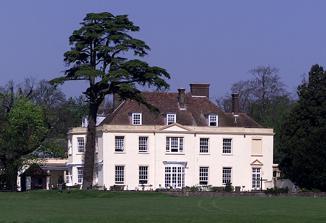
Building: Stocks House
Country: United Kingdom
Year built: 1773
Mansion in Aldbury, Hertfordshire, England This article is about the building in Hertfordshire, England, UK. For a facility housing a shares trading venture, see stock exchange and stock market . Stocks House Stocks House, pictured in around 1995 Location of Stocks House in Hertfordshire Former names La Stok General information Type English country house Architectural style Neoclassical Town or city Aldbury , Hertfordshire Country United Kingdom Coordinates 51°48′38″N 0°36′20″W / 51.81056°N 0.60556°W / 51.81056; -0.60556 Completed 1773 Listed Building – Grade II Official name Stocks House Designated 21 May 1973 Reference no. 1078055 Stocks as it appeared at the time of Ward's residence (c.1903) Interior of Stocks at the time of Ward's residence (c.1914) Stocks Manor House is a large Georgian mansion, built in 1773. It is the largest property in the village of Aldbury , Hertfordshire . Stocks House and its manorial farm is an 182-acre (0.74 km 2 ) estate surrounded by 10,000 acres (40 km 2 ) of National Trust Ashridge Forest and the Chiltern Hills . It takes its name from the old famous stocks of the medieval village of Aldbury just down the road. Early history Stocks House was built in 1773 on the site of an earlier manor house known as La Stok which had existed since medieval times. Records from the 17th century show that the land was in the possession of Robert Duncombe, an ancestor of the Lords Feversham . In 1773, Arnold Duncombe built himself a new house. The estate then passed successively to the Hayton, Whitbread and Gordon families. The house has had a number of literary associations. James Adam Gordon, who inherited the Stocks estate in 1832, was a friend of the Scottish author Sir Walter Scott , and it is reputed that the writer visited Gordon at Stocks House. In 1891, the house was inherited by Edward Grey, 1st Viscount Grey of Fallodon , who served as British Foreign Minister and Ambassador to the United States, from his grandfather. Lord Falloden's career never allowed him to live there, and in 1892 he sold Stocks House to best-selling British novelist Mary Augusta Ward and her husband Thomas Humphry Ward who made Stocks their home until Mary's death in 1920. Mary was the better known writer of the two, and published two best-selling novels Lady Rose's Daughter (1903) and The Marriage of William Ashe (1905), under the pen name Mrs Humphry Ward. While the Wards lived at Stocks, it became a bustling salon of leading intellectual luminaries. Upon Ward's death, Stocks was inherited by her son, a Member of Parliament , Arnold Ward . who sold Stocks to the Blezard family, who later sold it to the bachelor Arthur Brown of the Luton quaker family of timber millers. In 1944, Stocks House became a residential school when a finishing school in England for upper-class girls, Brondesbury, moved to Stocks manor house from the manor estate in Surrey , where it had previously been located. The school was then dubbed Brondesbury-at-Stocks. Katharina Forbes-Dunlop, a British author, became the last headmistress of the school, some years later. In 1972 Forbes-Dunlop retired: she died at the age of 100. Playboy The swimming pool, pictured during renovations in 2007 In 1972, Stocks House achieved some notoriety when it was purchased by American Playboy executive Victor Lownes and English Playboy Playmate Marilyn Cole for £115,000. They renovated the house and fitted it out with a private disco , games room and swimming pool and installed a massive jacuzzi - reputedly the largest in the country. The mansion was used as a training camp for Playboy bunnies and Lownes was well known for leading a " lothario " lifestyle and hosting extravagant parties at Stocks. His most notorious party lasted a full 25 hours and featured a funfair in the grounds, and guests drank champagne and cavorted with models and beauty queens . The parties were attended by a number of celebrities of the day including Peter Cook , John Cleese , Christopher Reeve , Jack Nicholson , Keith Moon and Tony Curtis , as well as Hugh Hefner , Kenny Lynch , Dai Llewellyn , Mick Jagger , Warren Beatty , Roman Polanski , Bryan Ferry and Ringo Starr . The ITN newsreader Reginald Bosanquet reportedly appeared at the events strutting around in a fez and calf-length boots . The parties attracted some comment from local residents; one local, complaining about a Hogmanay party held at Stocks, remarked: "At 3am on the first, the swimming pool was alive to the cries of naked ladies. And they were not singing Auld Lang Syne ." Despite his reputation for rowdy celebrations, Lownes was popular with villagers for his support for local charities. He donated Christmas hampers to elderly locals and supported community initiatives such as the Tring Donkey Derby , bringing to the event Playboy Bunny Girls and celebrity guests such as Miss World Silvana Suárez and the racehorse Red Rum . Lownes also owned the house at 1 Connaught Square in London, which coincidentally was once the townhouse of Mary Augusta Ward, the former owner of Stocks, who died there. Phil Edmonds and conversion to hotel and spa Following Lownes' ownership, Stocks was acquired by English Cricket player Phil Edmonds in the 1980s and then by Bridgend Group which converted it into a hotel and spa in the 1990s. Reversion to private house In 2004, Stocks was sold to Peter Harris , a retired horse trainer, entrepreneur and multimillionaire, for an undisclosed sum. A planning application to Dacorum to restore the historic Stocks Hotel back to a private home was made. The extensive renovation work was undertaken by Holloway White Allom and completed in early 2008. The architect for the project was Hugh Petter, Director at ADAM Architecture. It is now a family home once again occupied by Harris's daughter Alison (former wife of deceased jockey Walter Swinburn ) and her children. In popular culture The cover art of the 1997 Oasis album, Be Here Now Stocks House and the village of Aldbury have been a popular choice for location shooting for music, film and television productions. In 1967 the house was used for an episode of the popular television serial The Avengers entitled "Murdersville". Some shots in the music video for the 1982 song " Our House " by Madness were filmed at Stocks House. In 1997 the house and swimming pool also featured on the cover of the Oasis album, Be Here Now . For the photo shoot , a white 1972 Rolls-Royce Silver Shadow was lowered into the swimming pool. Wikimedia Commons has media related to Stocks House . References